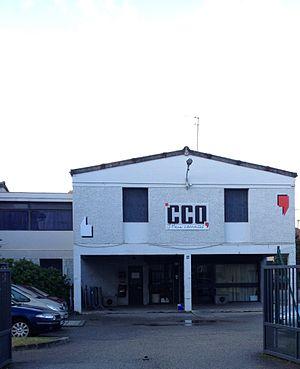
Centre culturel œcuménique (CCO) de Villeurbanne.
Croix-Luizet est un quartier de la ville de Villeurbanne, dans le département du Rhône, en France.